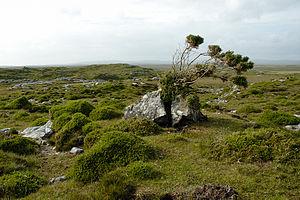
Le Cheval venu de la mer est un film britannico-irlandais d'aventure fantastique, réalisé par Mike Newell, tourné et sorti en 1992. Écrit par Jim Sheridan d'après une histoire de Michael Pearce, il met en scène les nomades appelés travellers et la mythologie irlandaise. L'histoire est celle de deux jeunes frères nourris de contes et légendes et passionnés par les westerns américains, qui traversent l'île d'Irlande d'est en ouest sur un cheval blanc, poursuivis par la police. Leur père, hanté par le souvenir de sa femme disparue, tente de les retrouver et de regagner sa dignité perdue.
L'Irlande est une île de l'archipel des îles Britanniques située dans l'océan Atlantique nord. Troisième plus grande île d'Europe, elle est séparée de la Grande-Bretagne située à l'est par la mer d'Irlande.